My Dear Cat

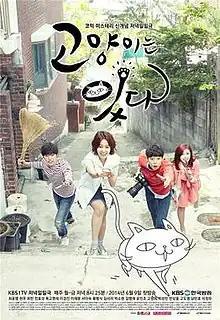
Promotional poster

My Dear Cat is a 2014 South Korean daily television drama starring Choi Yoon-young, Hyun Woo, Choi Min, and Jun Hyo-seong. Advertised as a "new concept comic mystery daily drama," it aired on KBS1 from June 9 to November 21, 2014 on Mondays to Fridays at 20:25 for 119 episodes.